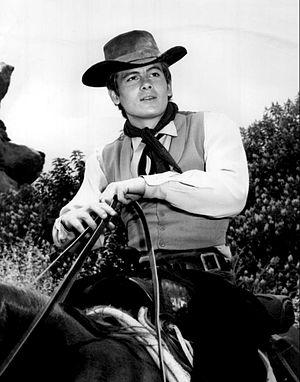
"Christopher Jones, de son vrai nom William ""Billy"" Frank Jones, est un acteur américain né le 18 août 1941 à Jackson dans le Tennessee, et mort à Los Alamitos, en Californie, le 31 janvier 2014.